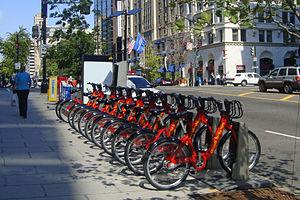
Washington, dans le district de Columbia, souvent appelée Washington, D.C., The District, ou simplement D.C., est une ville indépendante des États-Unis dont elle est la capitale. Selon les dernières estimations, elle compte 702 455 habitants intra-muros sur une superficie de 177 km² ; son aire urbaine en compte environ 6,2 millions, la sixième des États-Unis.